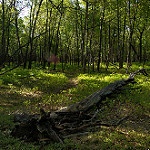
Scene: Outdoor